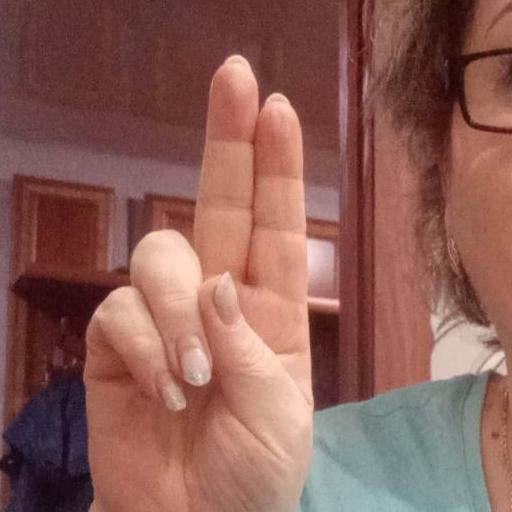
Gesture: two_up